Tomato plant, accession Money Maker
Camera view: horizontal (90 deg, fisheye); turntable rotation: 300 degrees
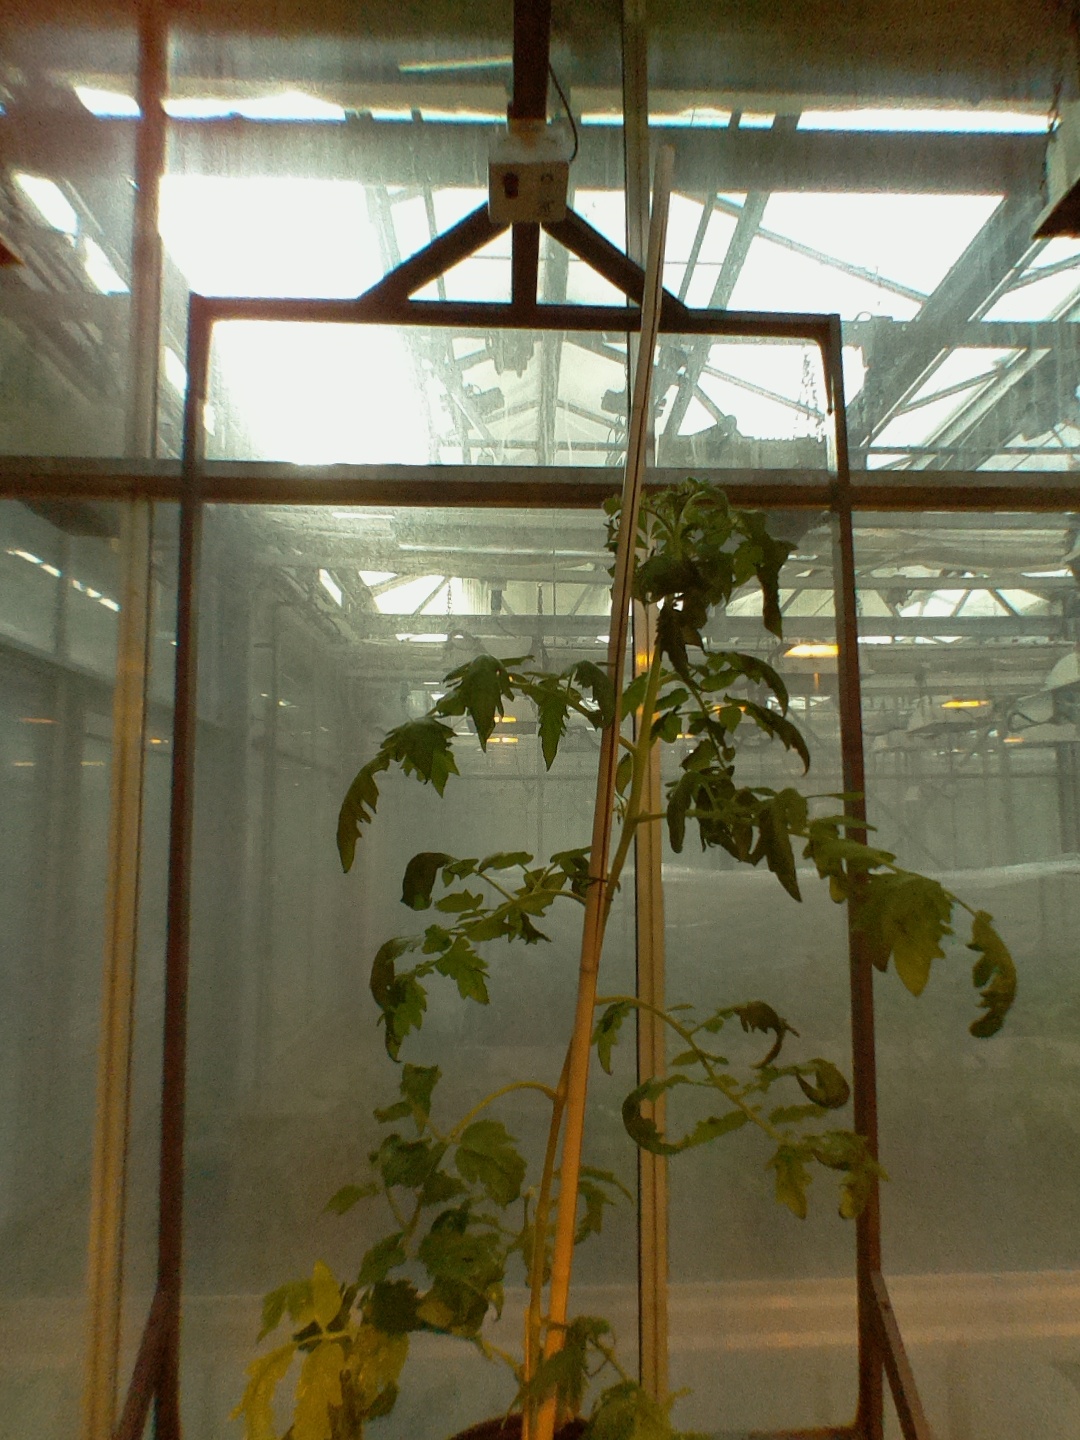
BBCH growth stage 67: Full flowering, 70%-80% of flowers open, more petals falling